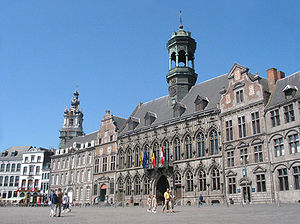
Mons / Billedgalleri
Mons [//] er hovedstad og by i provinsen Hainaut i Belgien. Indbyggertallet er på 95.299.